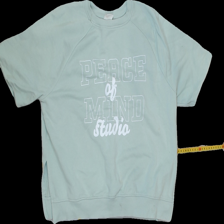
View: front
Type: T-shirt
Category: Ladies
Brand: H&M
Colors: Green
Material: 100% cotton
Pattern: Logo print
Cut: Loose
Size: L
Season: All
Trend: No trend
Stains: Yes
Damage: 0
Price range: 50-100
Recommended usage: Export